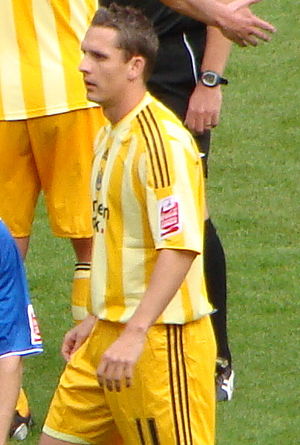
Peter Løvenkrands / Klubkarriere
Løvenkrands hos Newcastle United.
Peter Løvenkrands er en tidligere professionel fodboldangriber fra Danmark.